Weinan

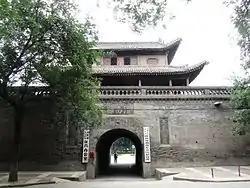
Weinan Drum Tower, built in the Ming dynasty

The ancient Dali Man lived in the modern area of Weinan. The Xiagui county was settled in the year of 668 BC by the state of Qin. Weinan got its name in the year of 360 by the Former Qin state. In the Tang dynasty, 10 emperors were buried in Weinan after their death. On the morning of 23 January 1556, the deadliest earthquake on record with its epicenter in Huaxian killed approximately 830,000 people, destroying an 840 kilometre-wide (520 mi) area.